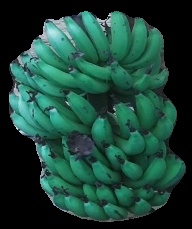
Variety: pachbale
Grade: grade3